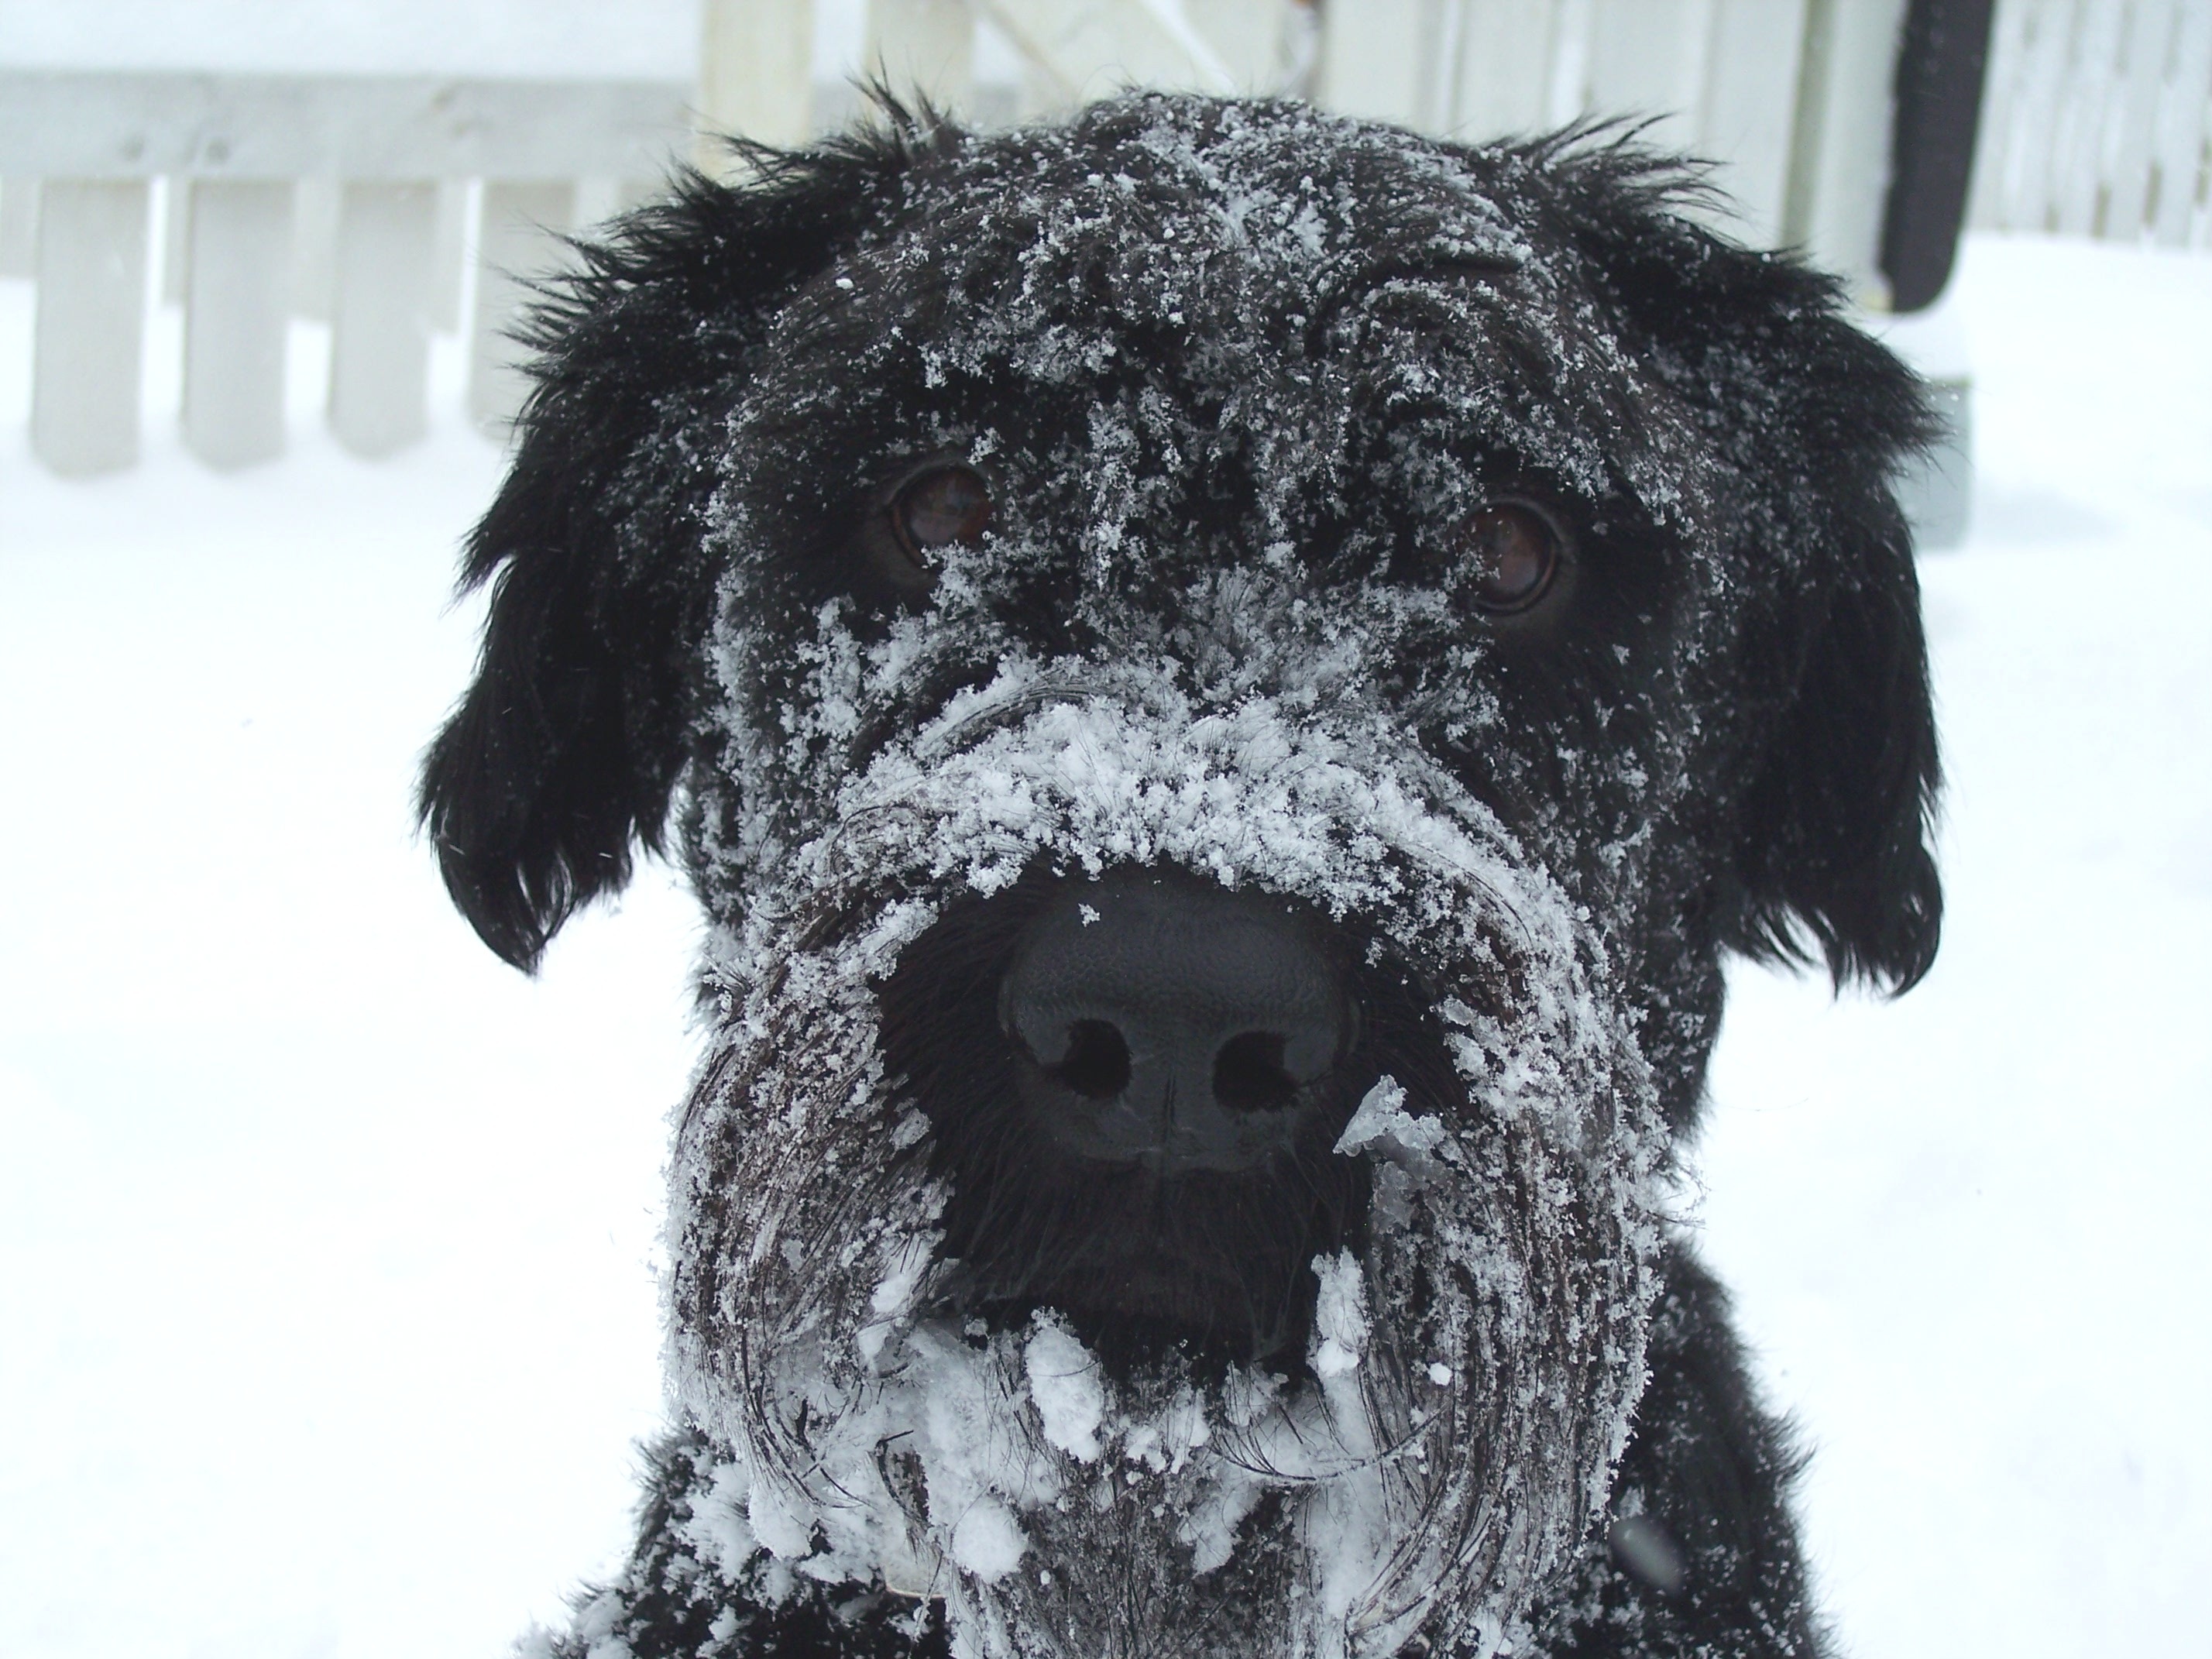
outdoor, snow, cold, winter, white, dog, animal, canine, pet, mammal, black, vertebrate, newfoundland, dog breed, barbet, standard poodle, dog like mammal, schnoodle, dog crossbreeds, lagotto romagnolo, pumi, portuguese water dog, bouvier des flandres, spanish water dog, curly coated retriever